Sunbeam Alpine

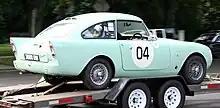
1961 Harrington Alpine

The Alpine enjoyed relative success in European and North American competition. Probably the most notable international success was at Le Mans, where a Sunbeam Harrington won the Thermal Index of Efficiency in 1961. In the United States the Alpine competed successfully in Sports Car Club of America (SCCA) events.